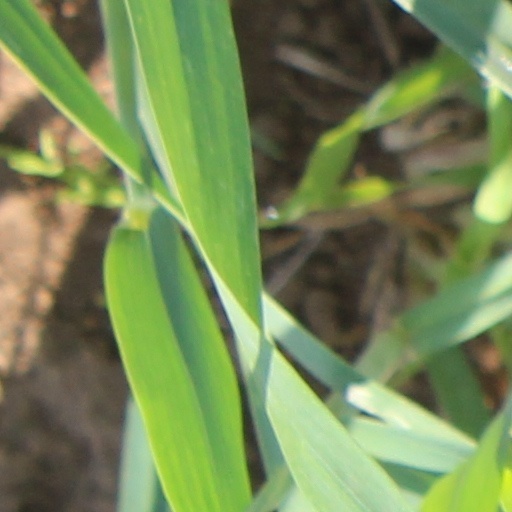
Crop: wheat